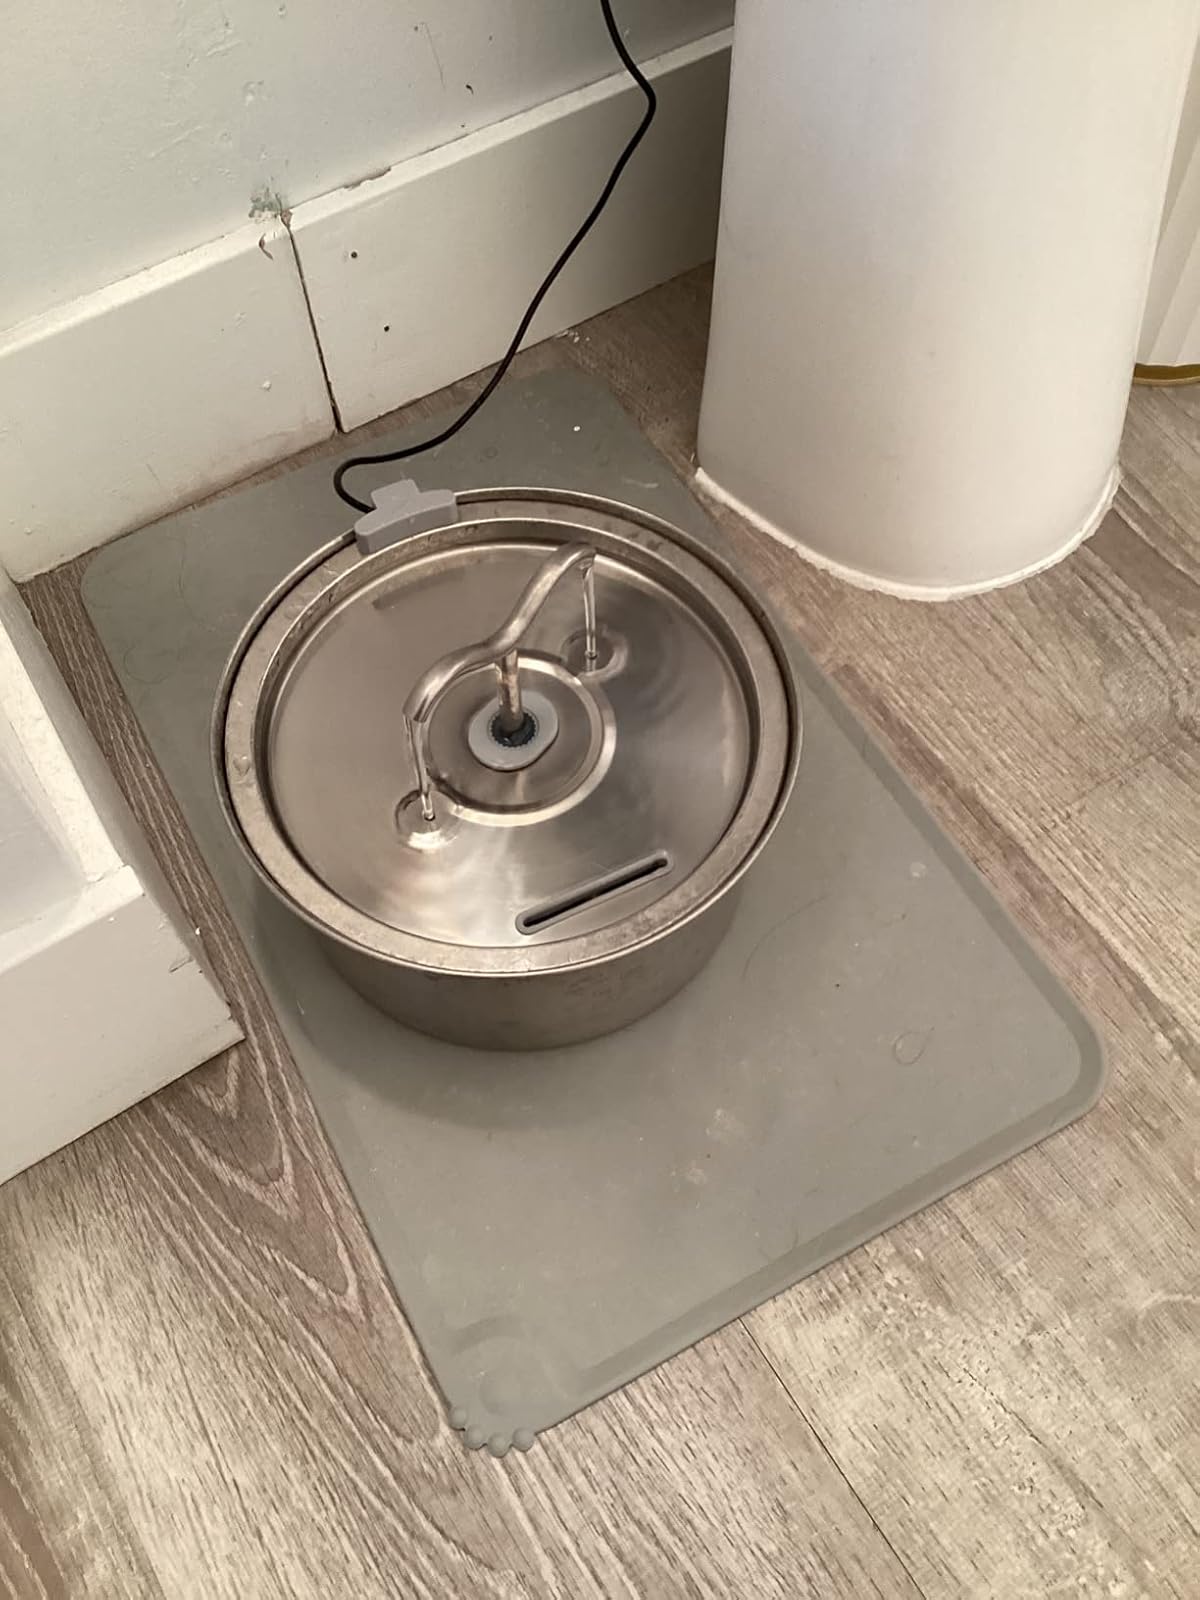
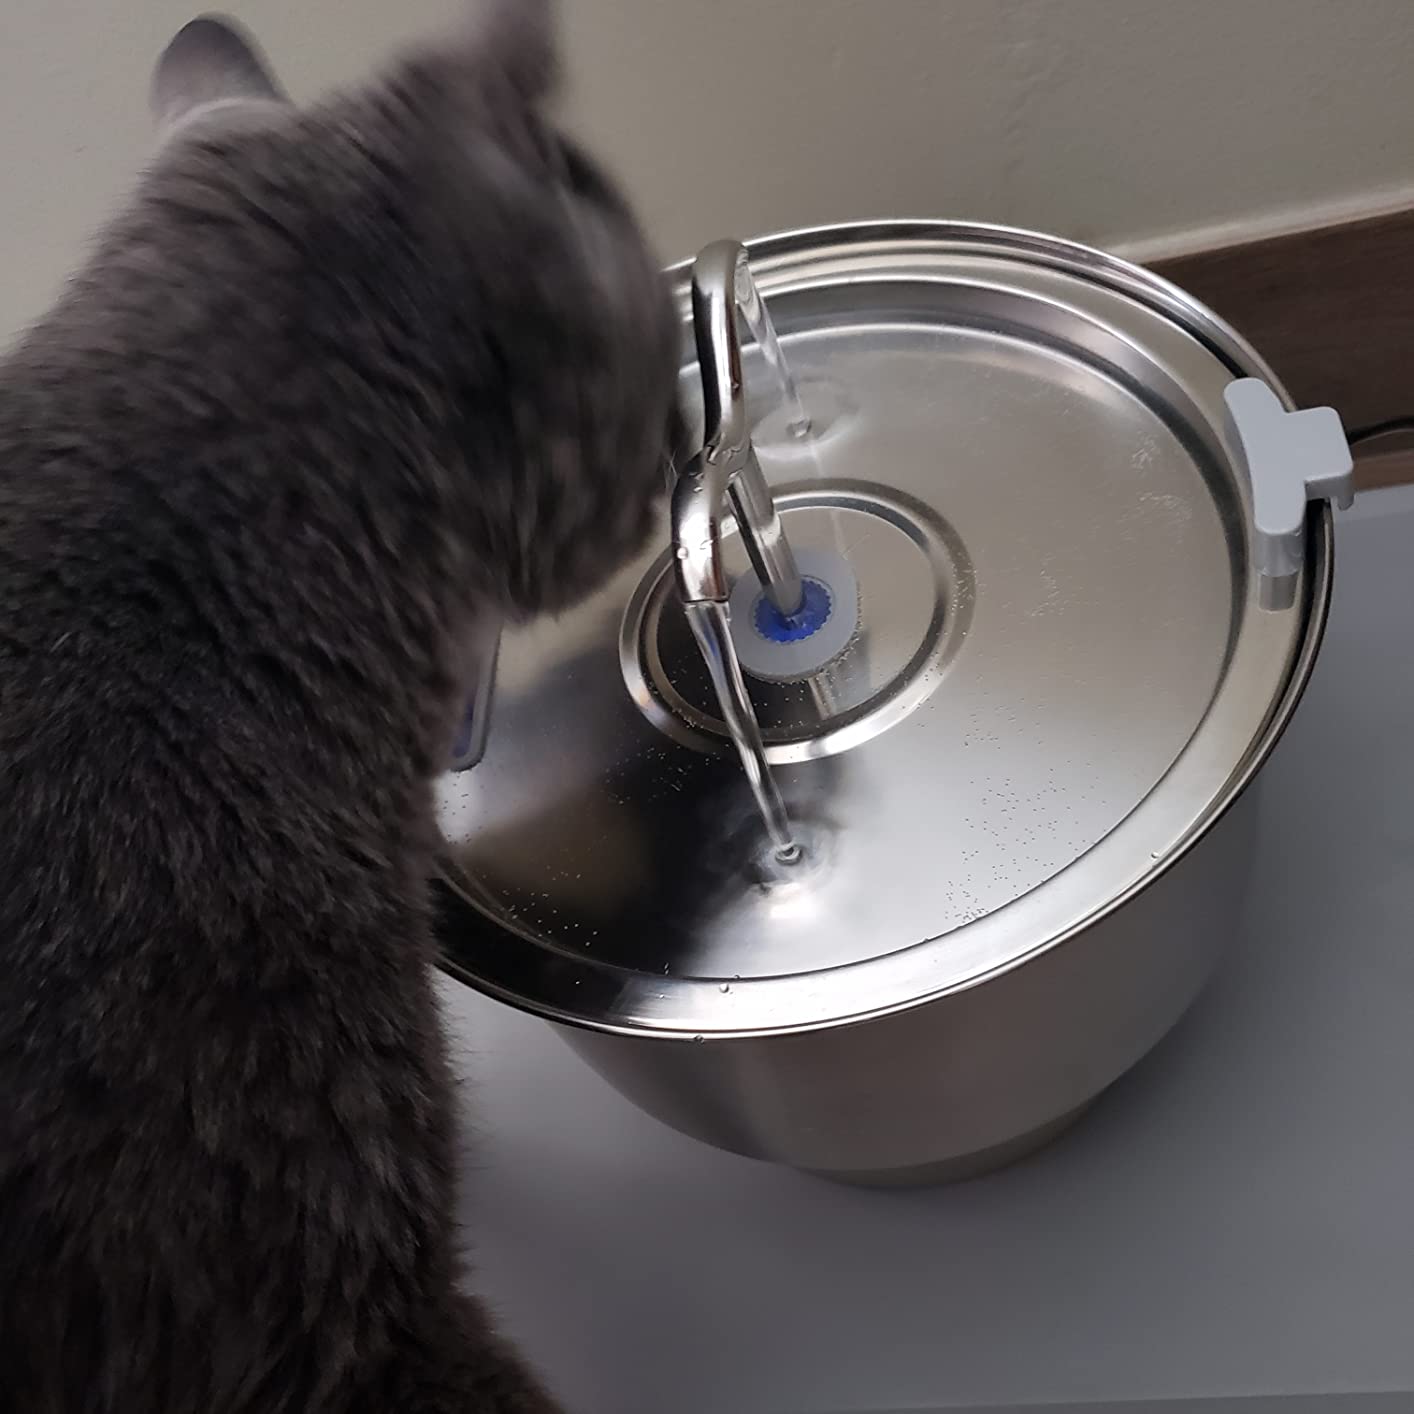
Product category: items_bowl
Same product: yes